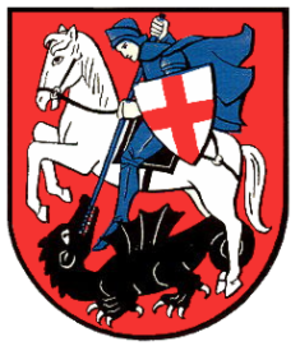
Kaltbrunn est une commune suisse du canton de Saint-Gall, située dans la circonscription électorale de See-Gaster.